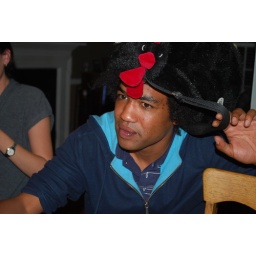
sean michael takes a turn in the chicken hat